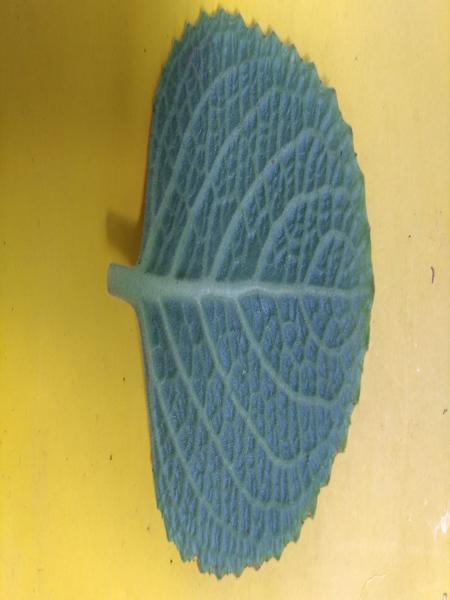
Plant: Doddpathre